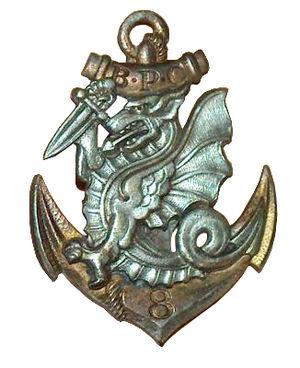
Insigne du 8° BPC
Le mémorial des guerres en Indochine est situé sur le territoire de la commune de Fréjus, secteur Gallieni, dans le département du Var. Il est inauguré le 16 février 1993 par François Mitterrand, Président de la République française. Les corps reposant dans la nécropole nationale de Fréjus sont ceux de militaires « Morts pour la France » décédés soit entre 1940 et 1945, soit, majoritairement, entre 1946 et 1954.
René Marie Henri Guyot d’Asnières de Salins dit René de Salins est un officier cavalier puis parachutiste français du XXᵉ siècle engagé lors de la campagne de France et la guerre d'Indochine. Saint cyrien, il s’est notamment illustré lors de la Bataille de Điện Biên Phủ en tant que commandant de la 1ʳᵉ Compagnie du 8ᵉ Bataillon Parachutiste de Choc à la tête du point d’appui Dominique 4 qu'il a su préserver avec intelligence et ténacité jusqu'à l'issue des combats, ultime rempart du poste de commandement du camp retranché.
Le 8ᵉ régiment de parachutistes d'infanterie de marine est une unité de l'armée française. Il a été créé le 28 février 1951 en Indochine, il s'appelait alors le 8ᵉ BPC, ses soldats portent le béret rouge. Ce régiment d'élite appartient à la 11ᵉ brigade parachutiste.